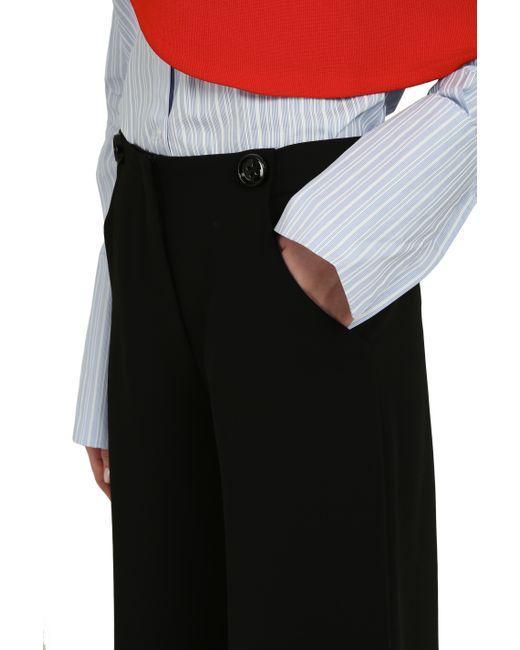
Schwarze Hose für den formellen oder lässigen Gebrauch